Eagle's Nest Park

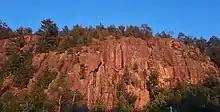
The sheer rock of Eagle's Nest Park facing Hastings St.

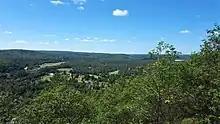
View of Bancroft from Eagle's Nest Park

Eagle's Nest Park is a scenic lookout in the town of Bancroft, Ontario, Canada. It is built on the top of a sheer rock face and overlooks the northern portions of the town, the York River and Bancroft Airport.